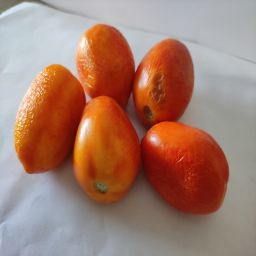
Crop: Tomato
Quality: Old